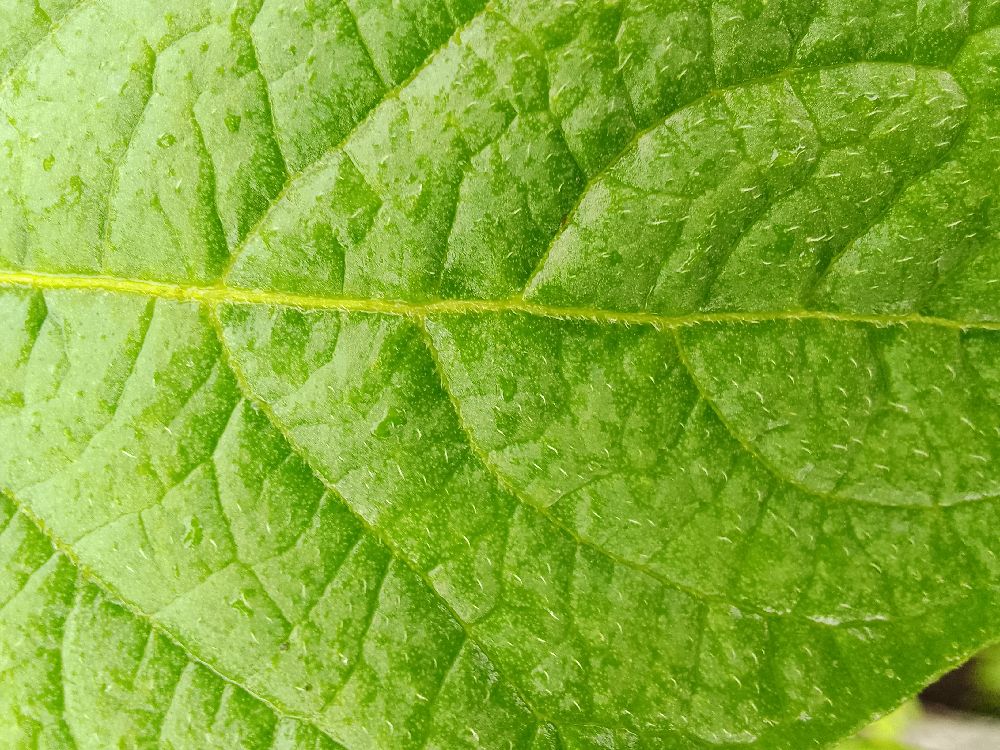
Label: Healthy